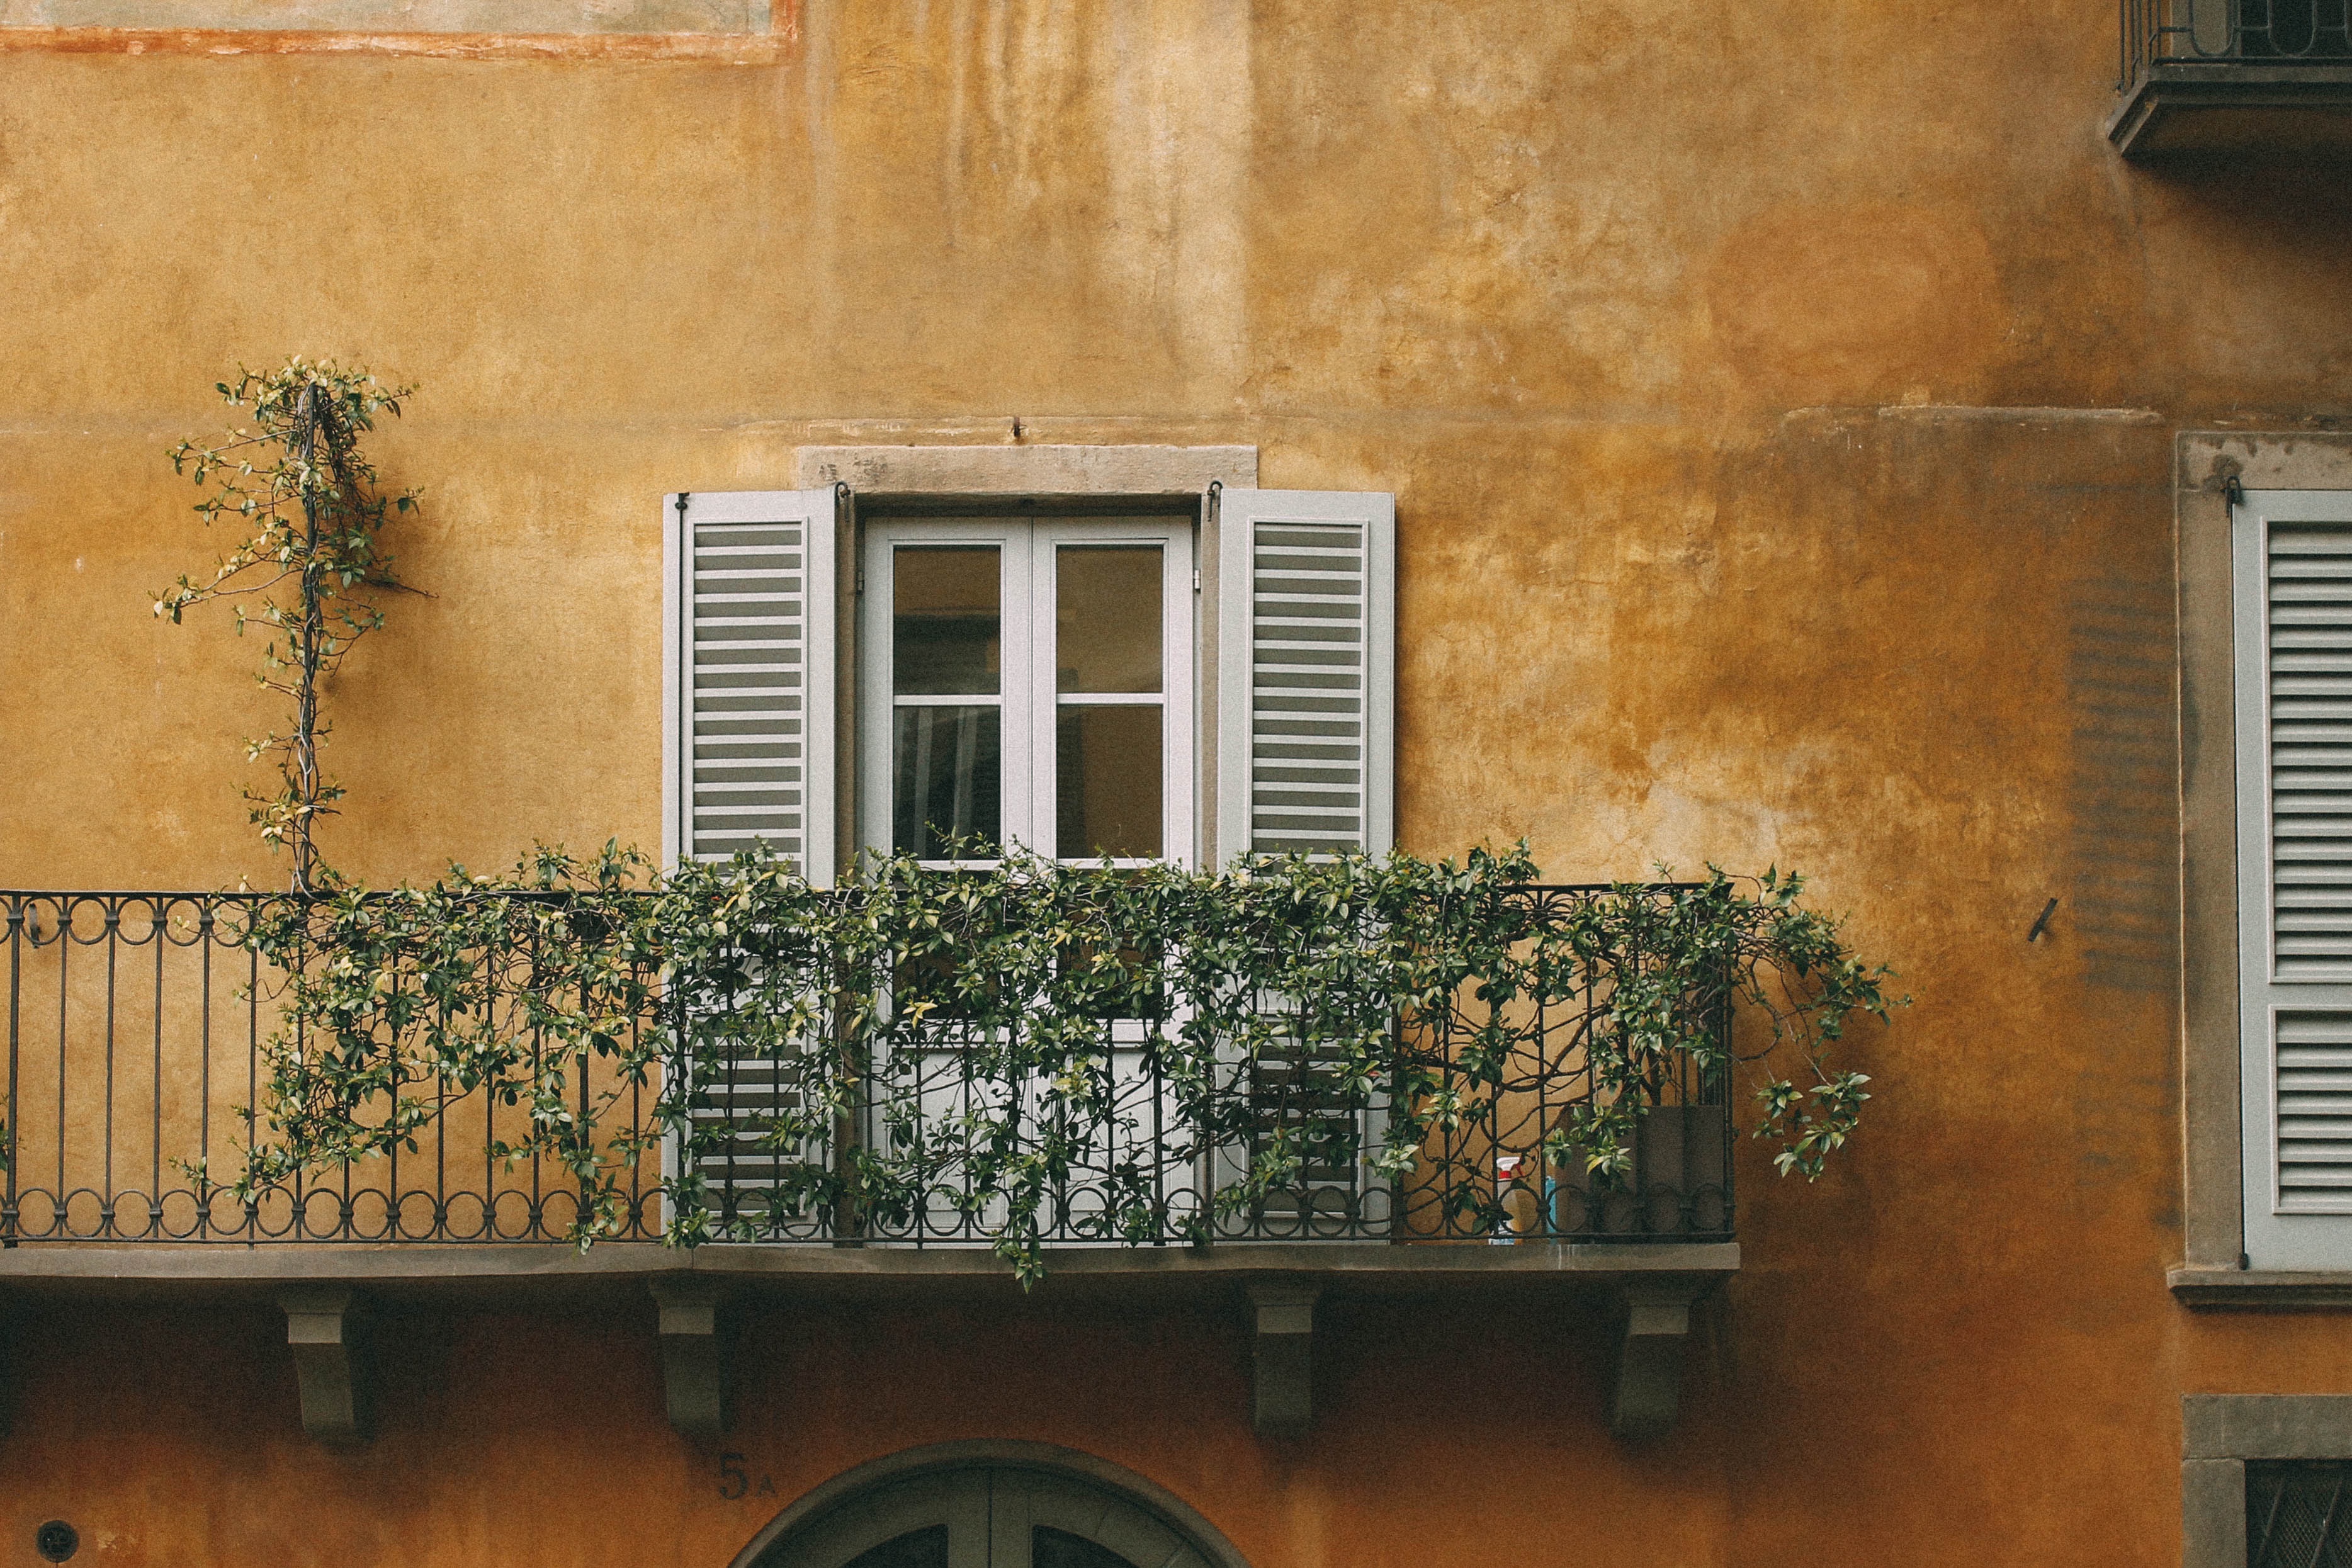
architecture, wood, house, window, home, wall, balcony, facade, brick, interior design, estate, urban area, window covering